Gumbo

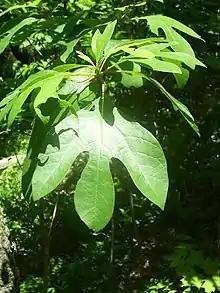
Sassafras leaves, source of filé powder

Ground sassafras leaf, known as filé, is generally not added to the gravy until after the vegetables and meats or seafood have finished cooking and have been removed from the heat source. Many Cajuns add it at the table rather than in the pot. If added during the boiling process, filé makes the gumbo too ropey; when added at the end, the gumbo gains a slightly stringy texture.